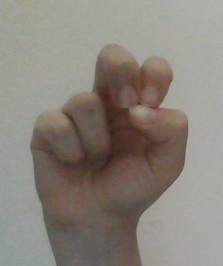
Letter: gaaf